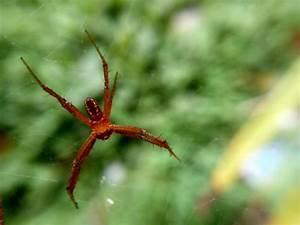
spider